Daniel Meadows

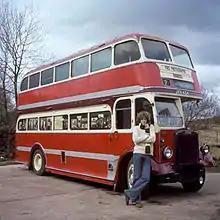
Daniel Meadows and the Free Photographic Omnibus, December 1974. Self-portrait photographed using a tripod and timer.

Daniel Meadows (born 1952) is an English photographer turned maker of digital stories, and a teacher of photography turned teacher of participatory media.